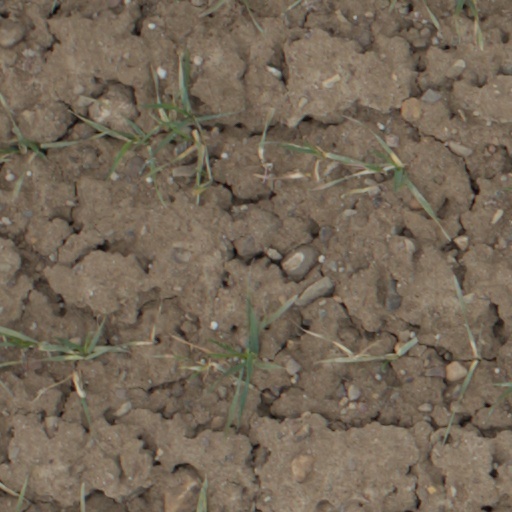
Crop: wheat